Green Shipbuilders

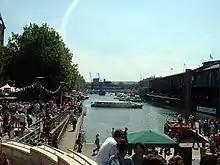
Saint Augustine's Reach in 2004. Green's dock and shipyard would have been to the right hand side.

John Green, a shipwright opened the first yard at Wapping in 1814, having been admitted as a burgess in October 1812. This yard was probably used only for boatbuilding, and in 1815 he leased a second much larger premises at Tombs' dock and building yard at Dean's Marsh from Waring & Fisher.